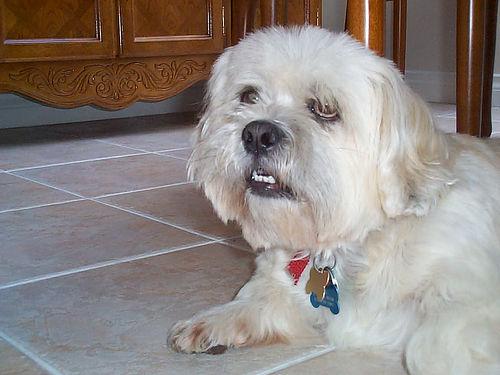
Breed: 215-n000038-Lhasa